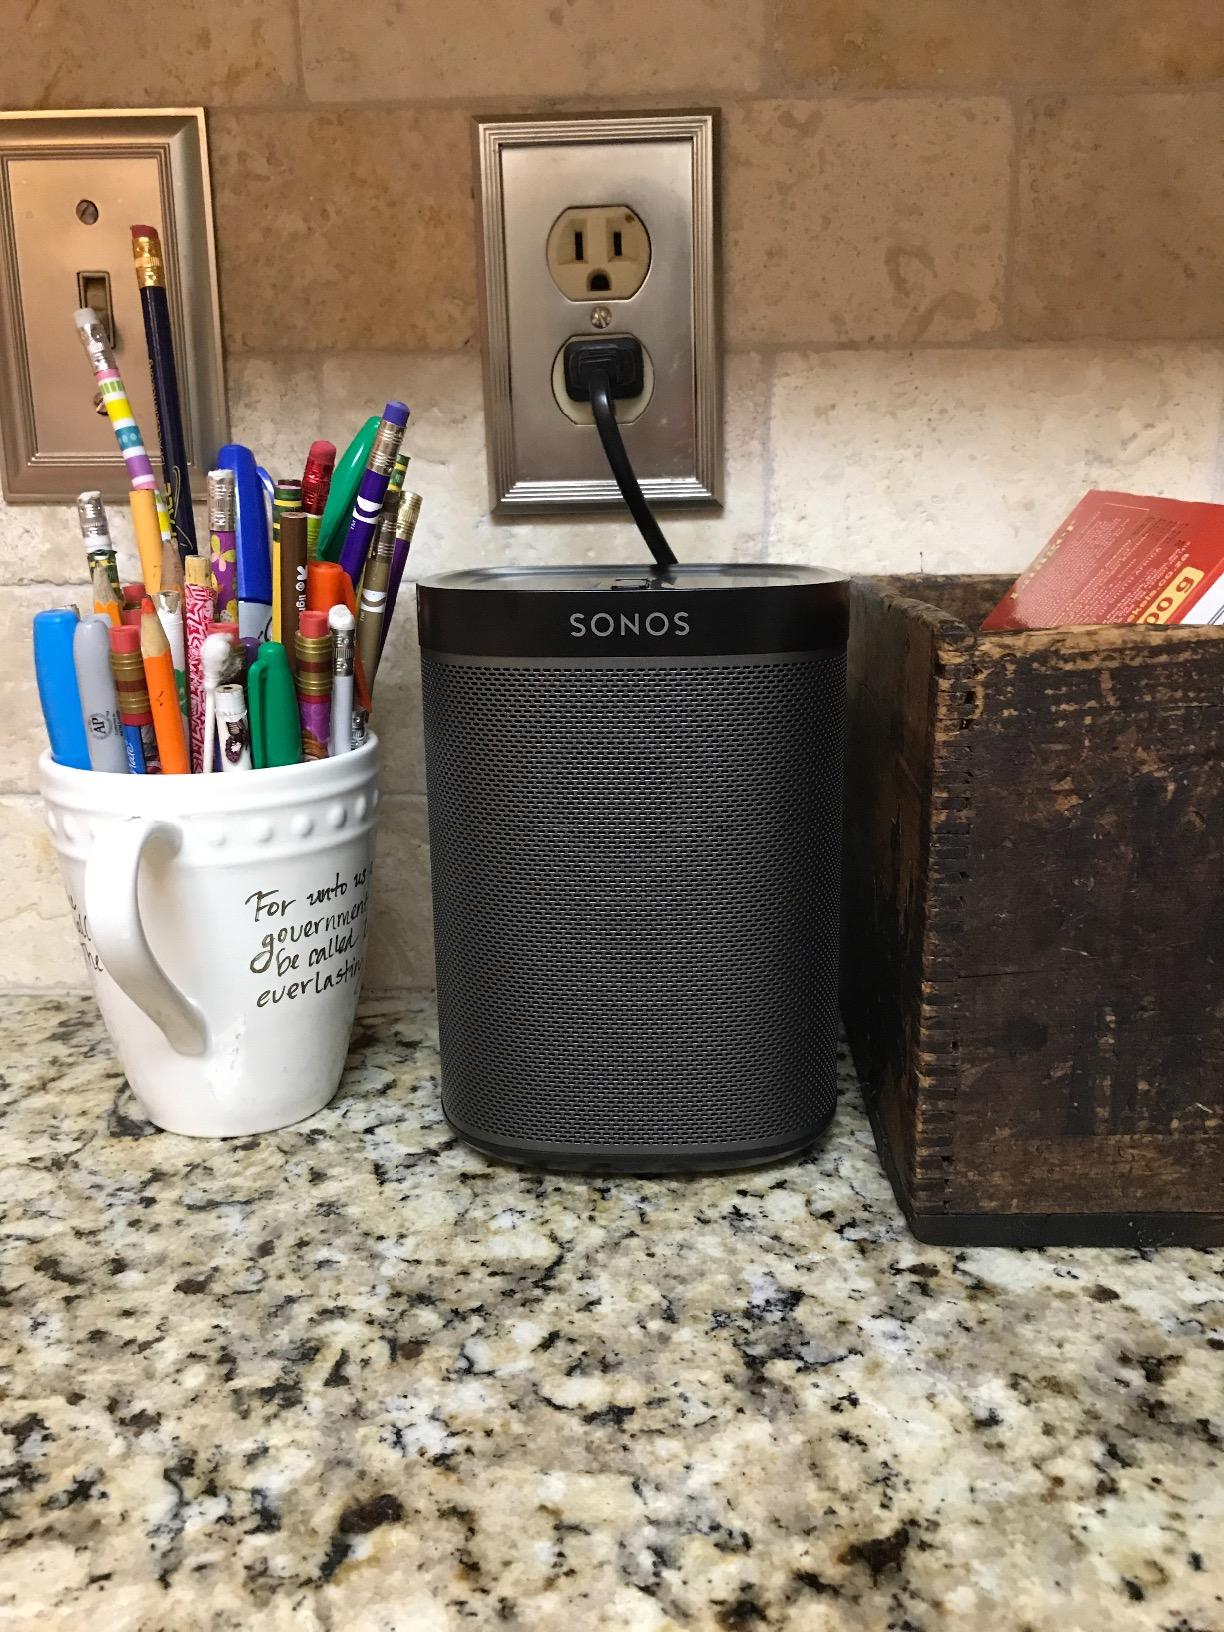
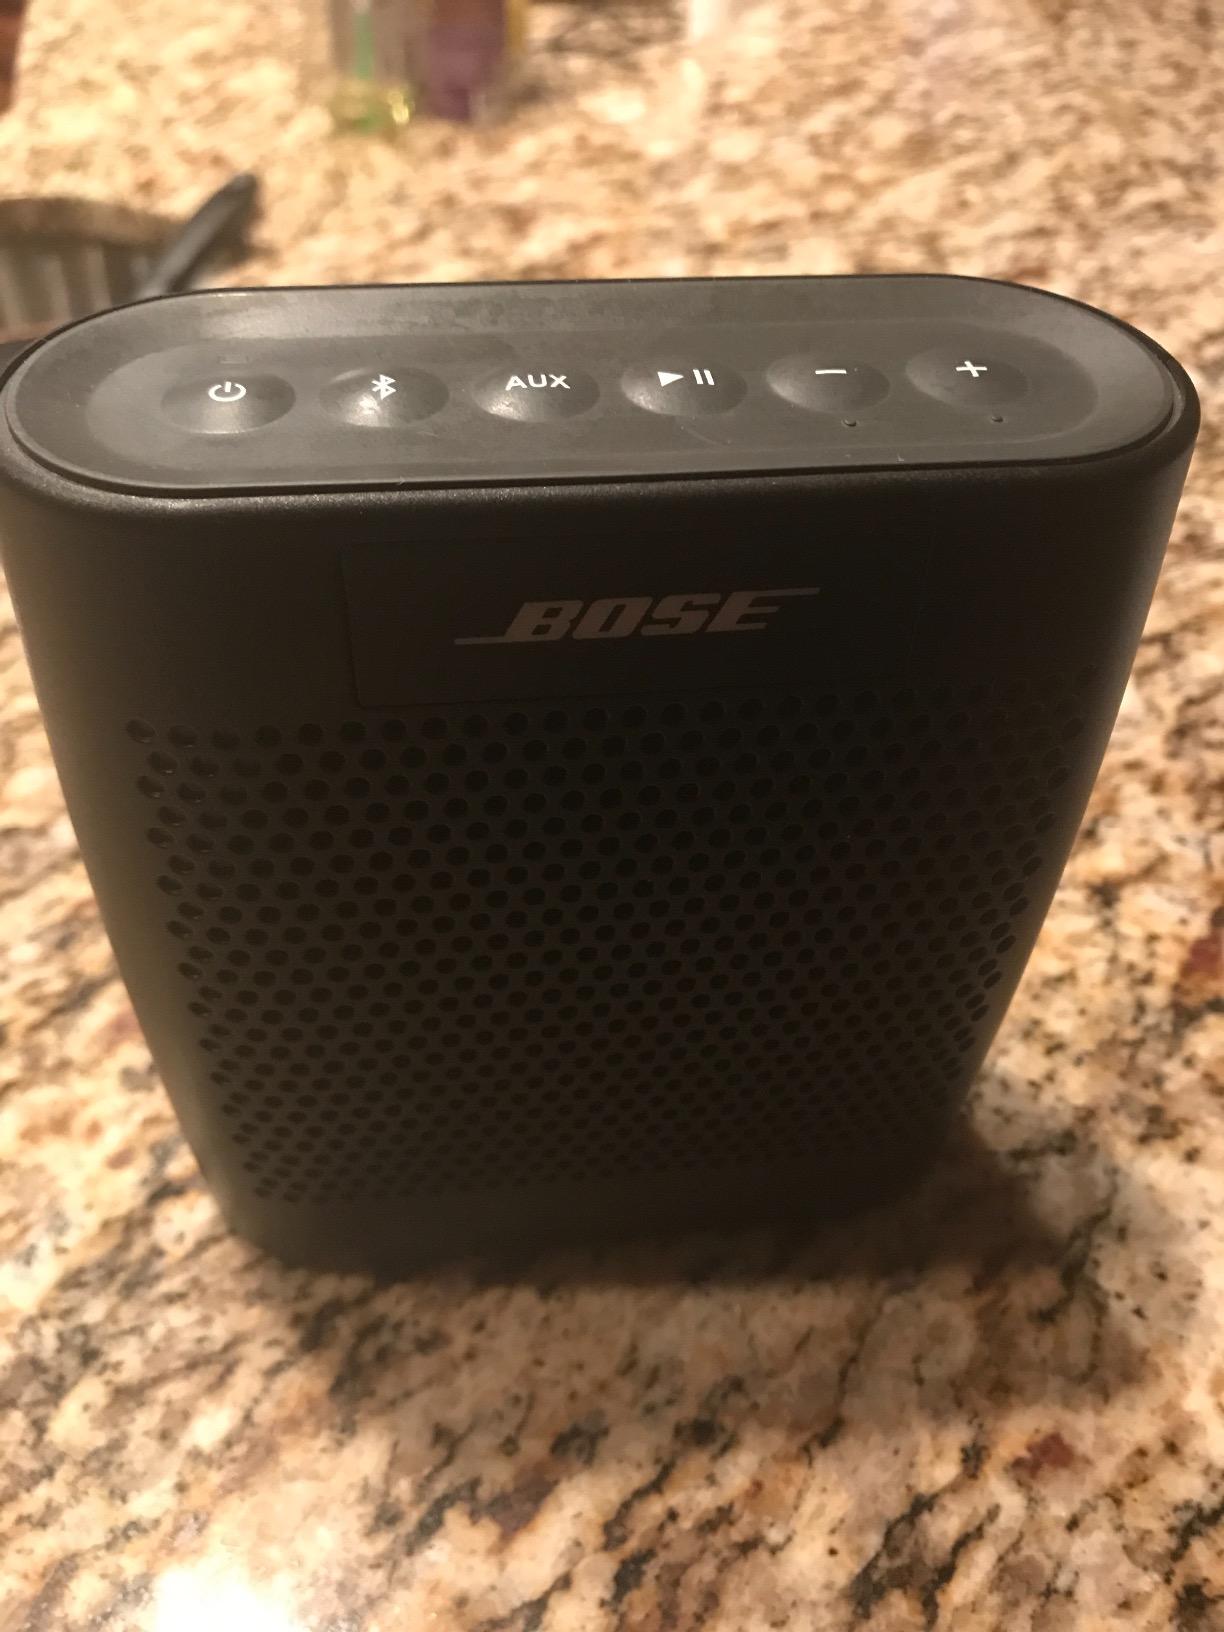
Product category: speaker
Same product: no